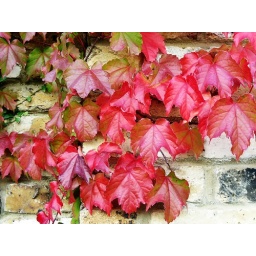
Growing over a brick wall surrounding Park Hill flower garden, Croydon.